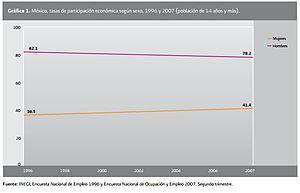
http://cedoc.inmujeres.gob.mx/documentos_download/100923.pdf
La discrimination envers les femmes au Mexique concerne la différence de traitement social et juridique entre hommes et femmes principalement dans les domaines du travail, de la vie politique et de l'accès à l'éducation.